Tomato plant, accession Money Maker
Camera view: tilt-top (135 deg); turntable rotation: 240 degrees
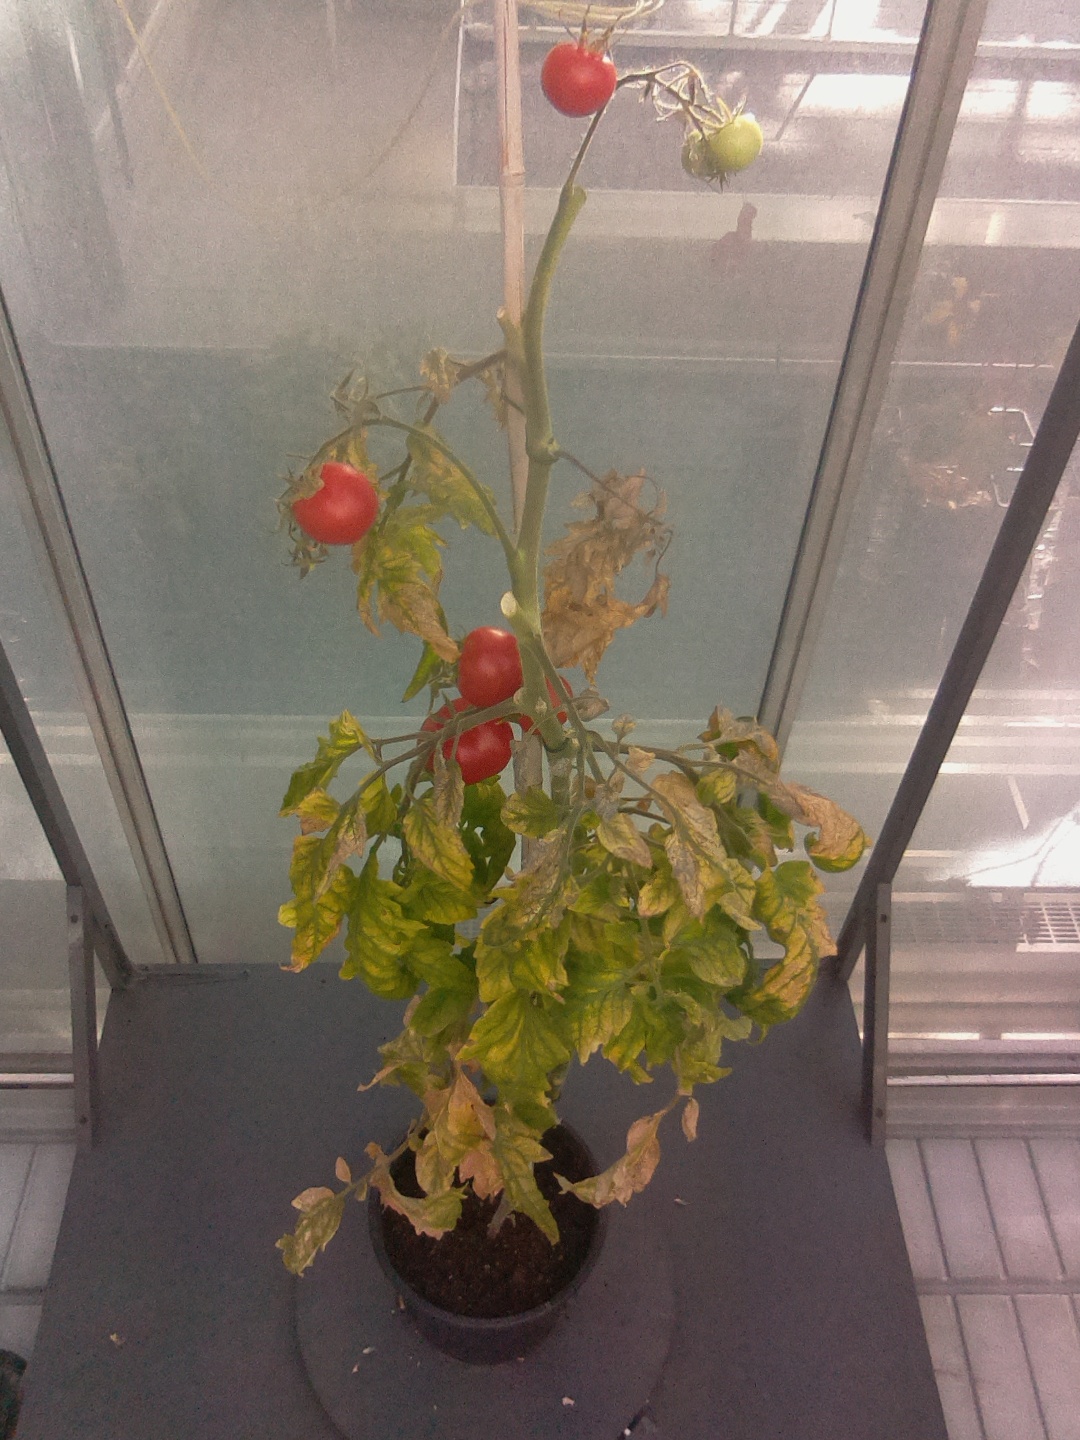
BBCH growth stage 85: 50%-60% of fruits show typical fully ripe color